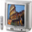
Label: television